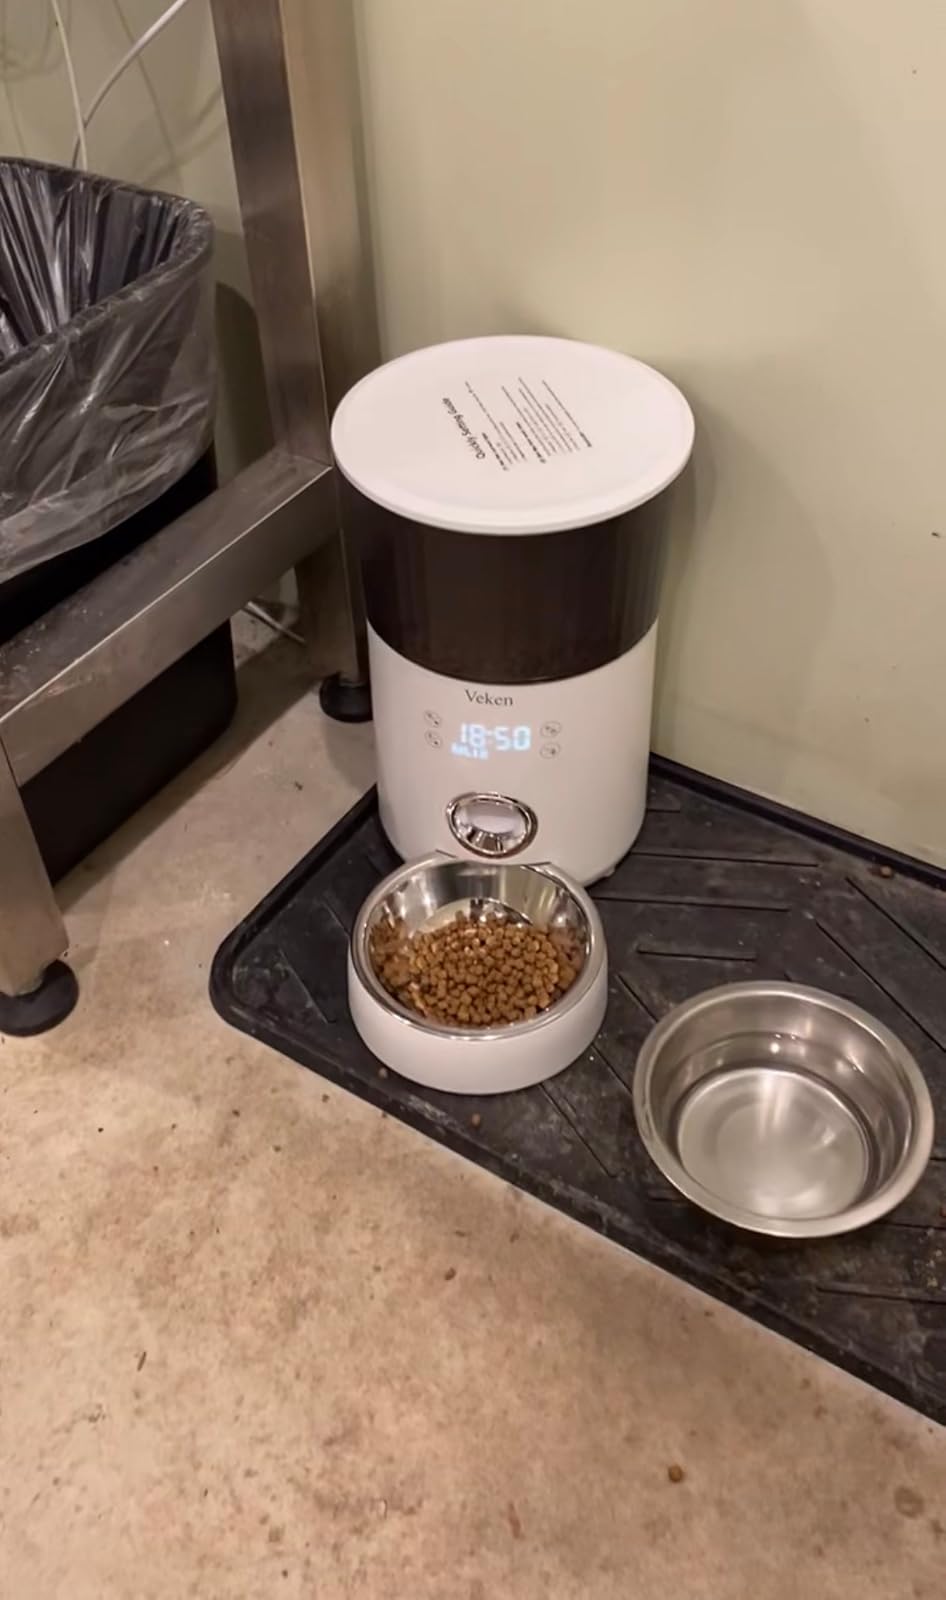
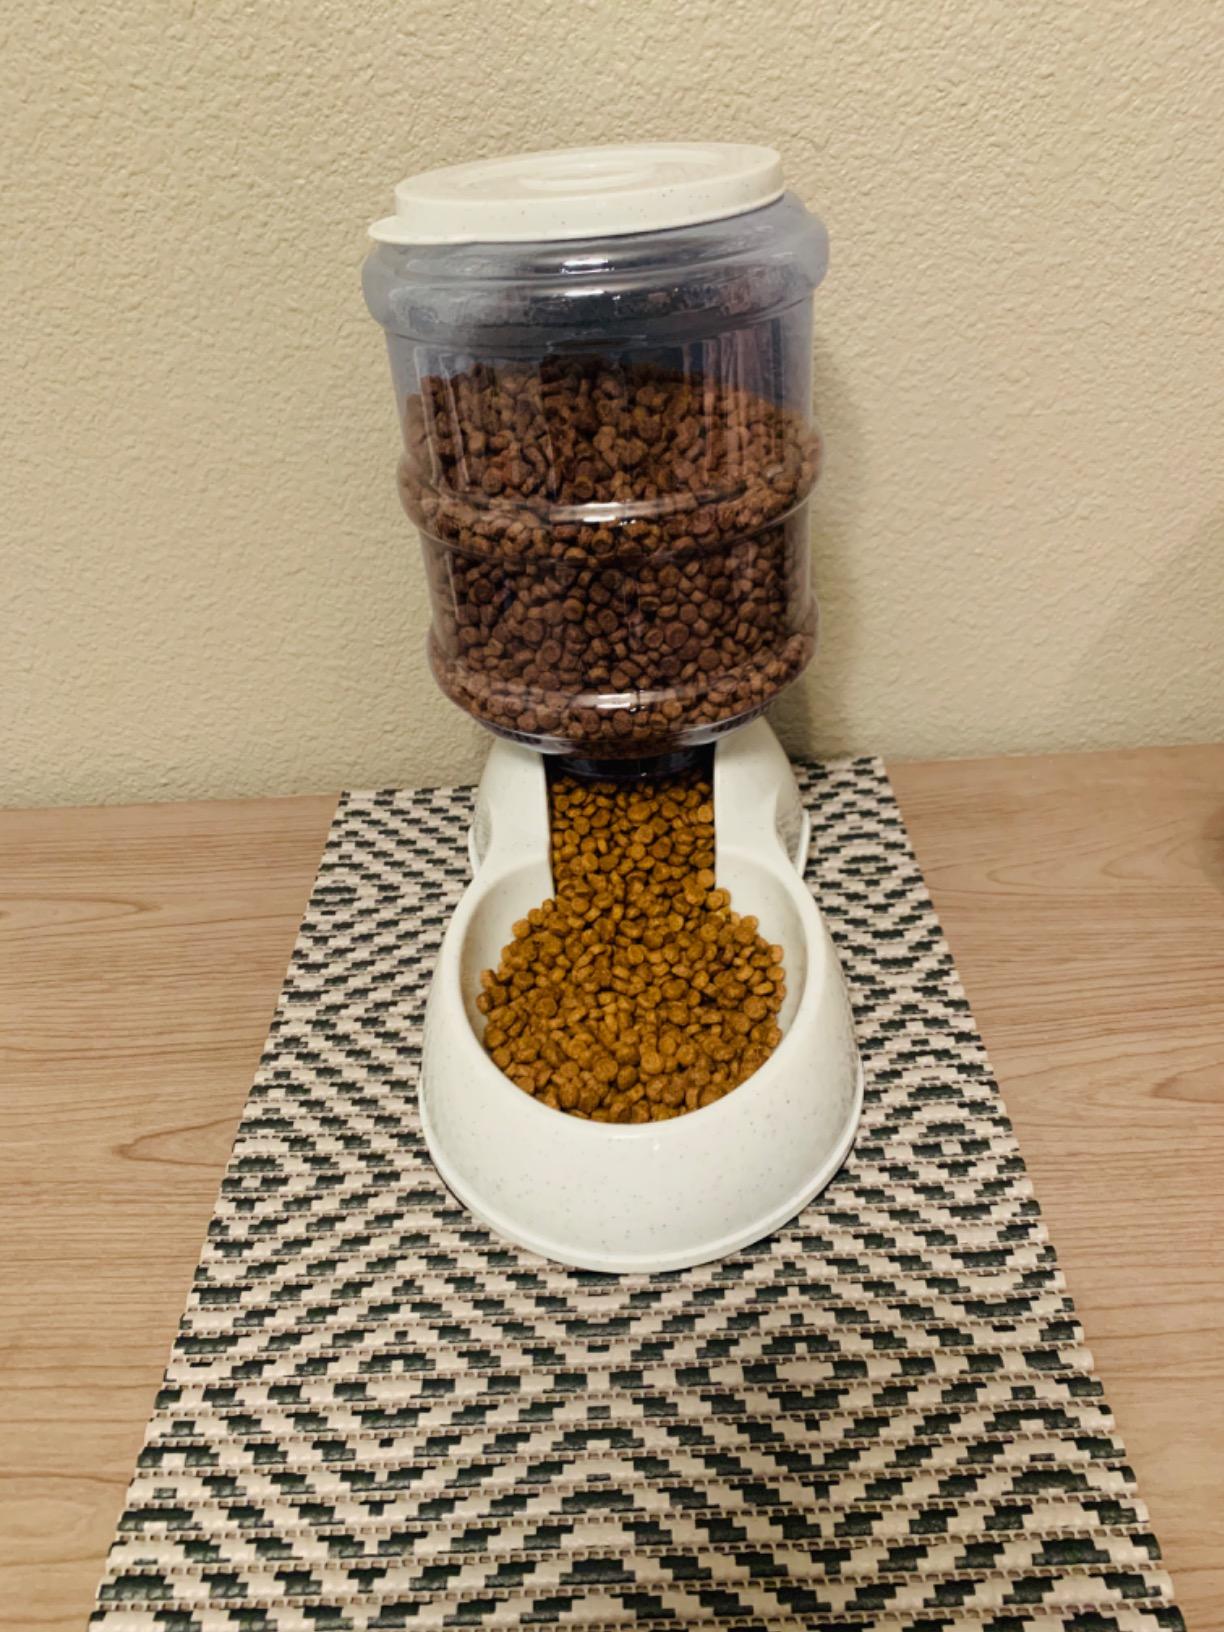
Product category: items_feeder
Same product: no